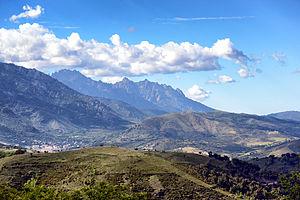
Corte est une commune française située dans la circonscription départementale de la Haute-Corse et le territoire de la collectivité de Corse. La ville appartient à la piève de Talcini dont elle est historiquement le chef-lieu.